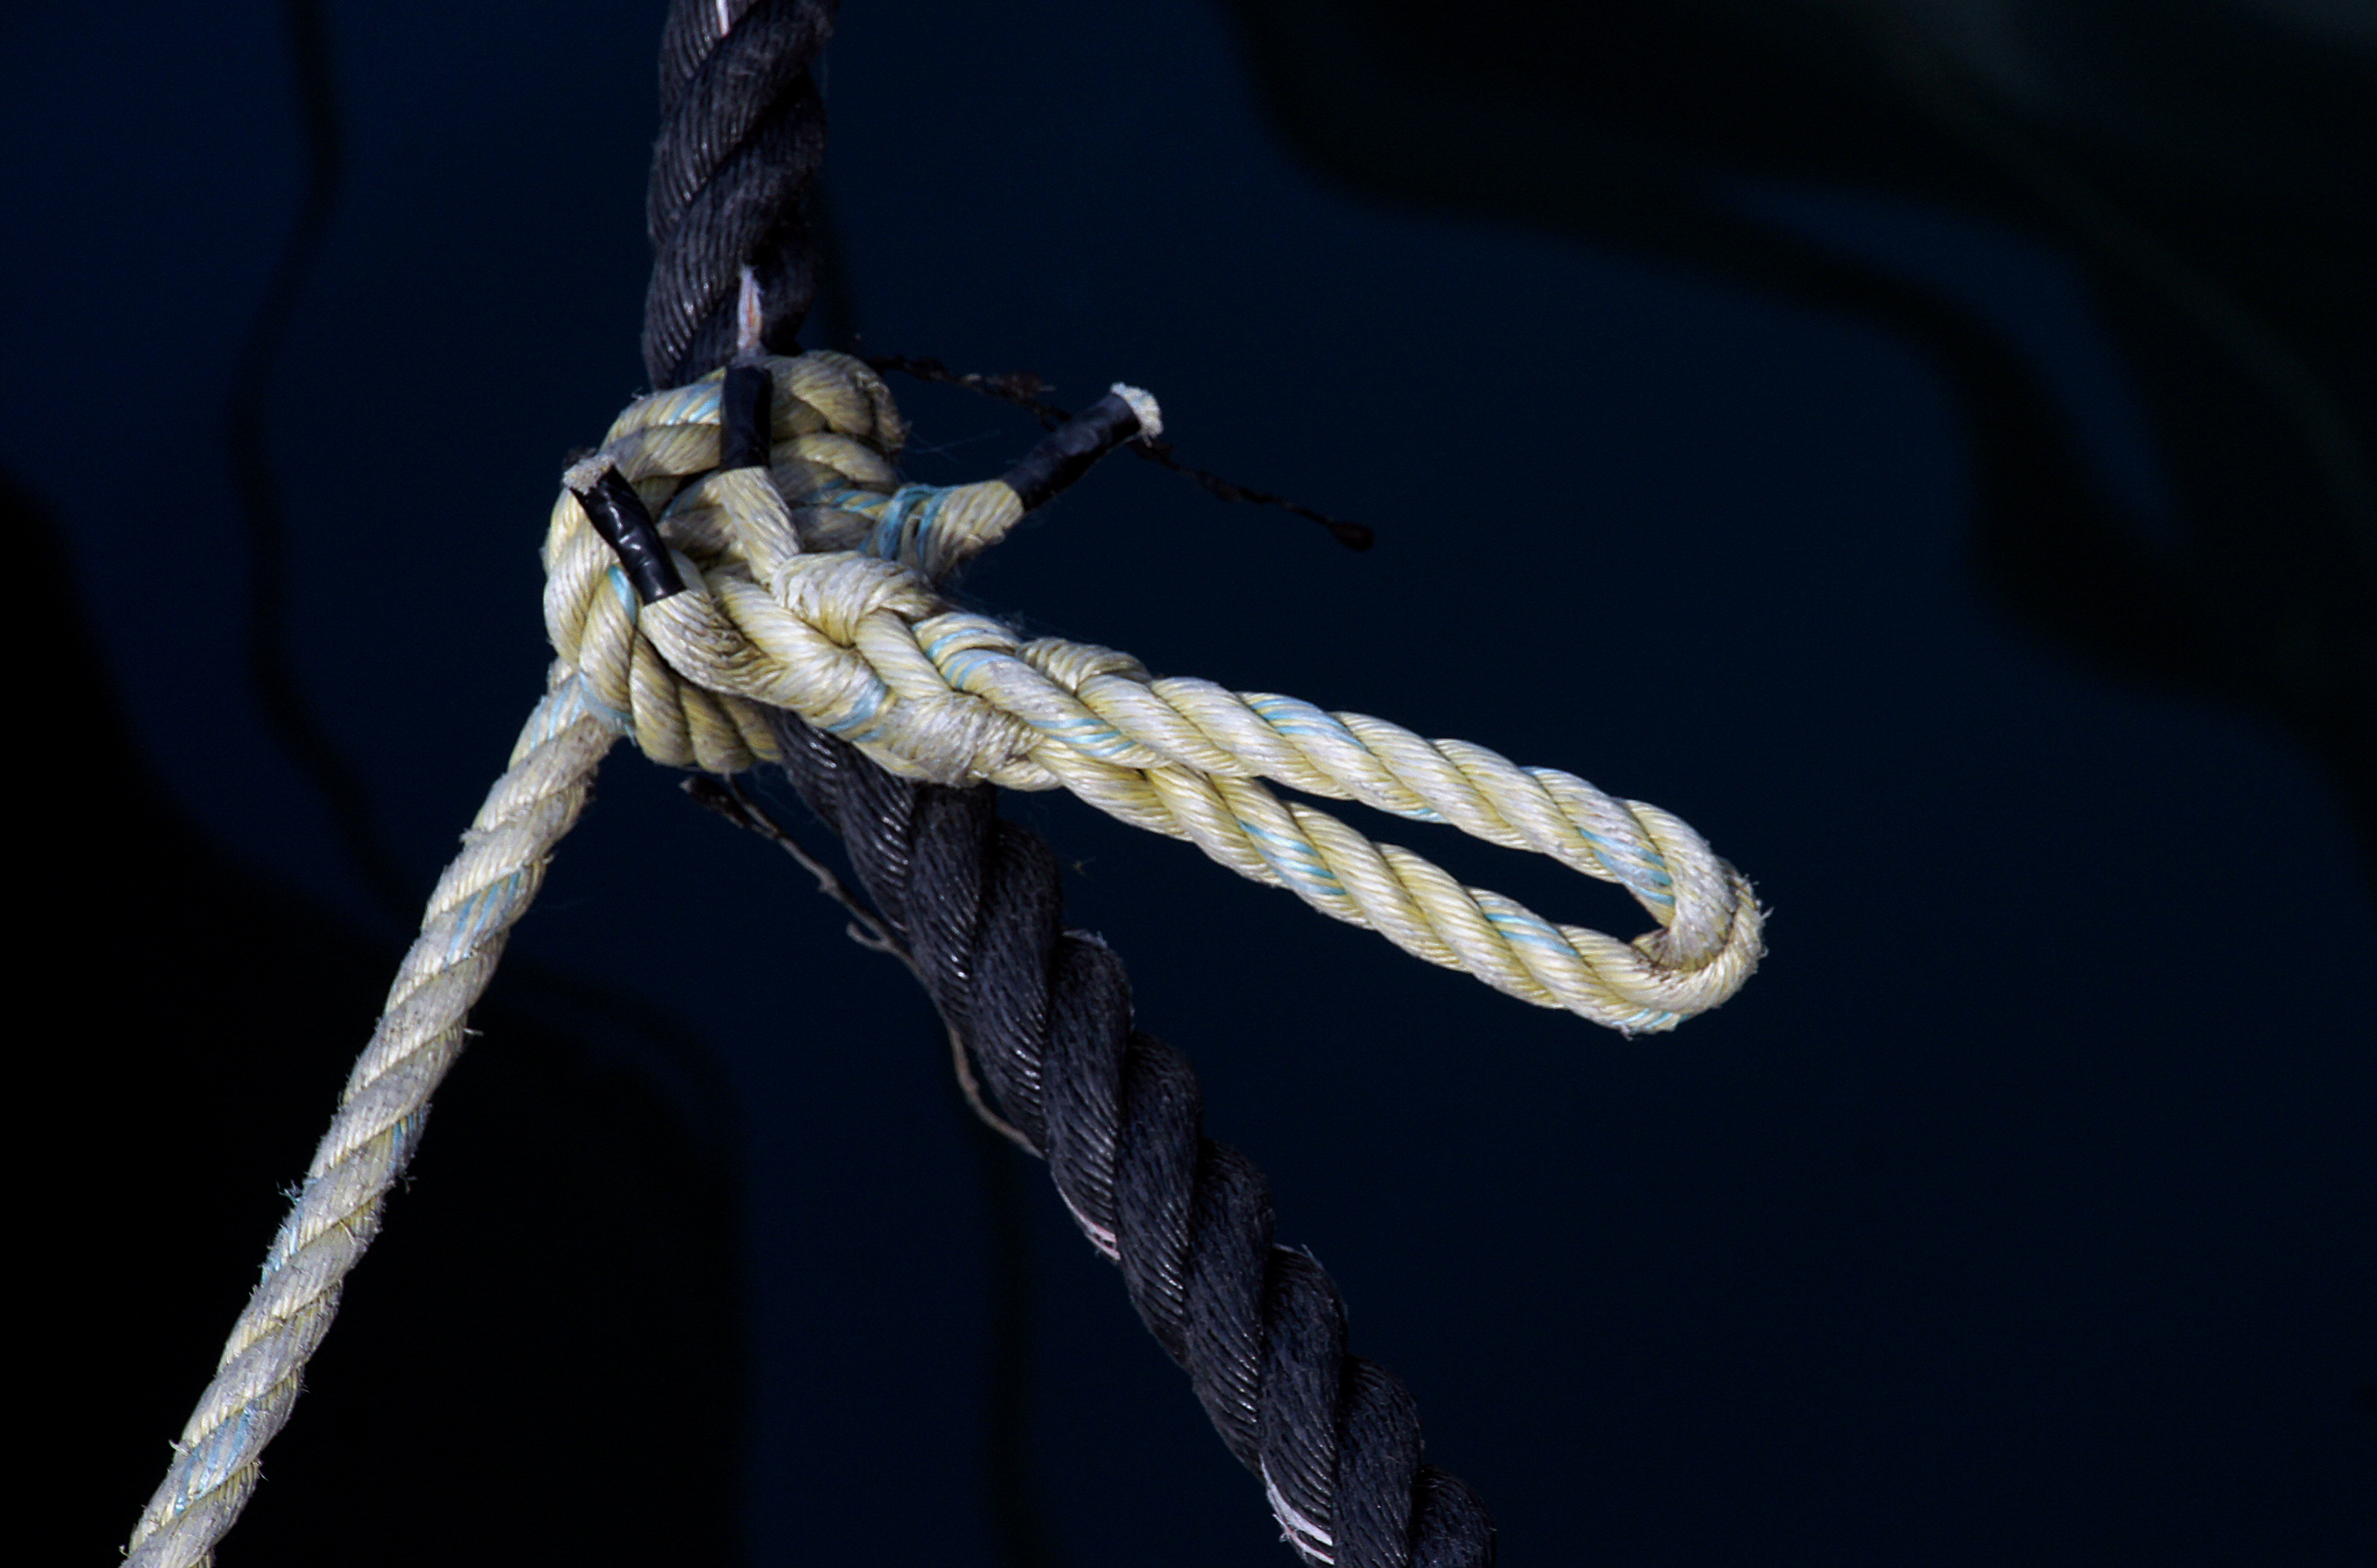
wing, insect, blue, invertebrate, close up, publicdomain, boats, dragonfly, ropes, fasteners, knots, ties, macro photography, dragonflies and damseflies